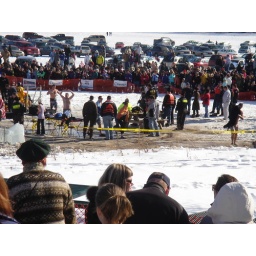
Right after the plunge. we are in the orange and blue towels